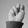
ASL letter: N